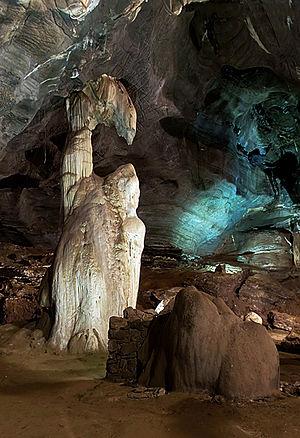
Les Grottes de Sudwala dans la province du Mpumalanga, en Afrique du Sud, se situent dans une roche de dolomite précambrienne datant de plus de 2800 millions d'années, du temps où l'Afrique faisait encore partie du Gondwana. Les grottes elles-mêmes furent créées il y a 240 millions d'années.